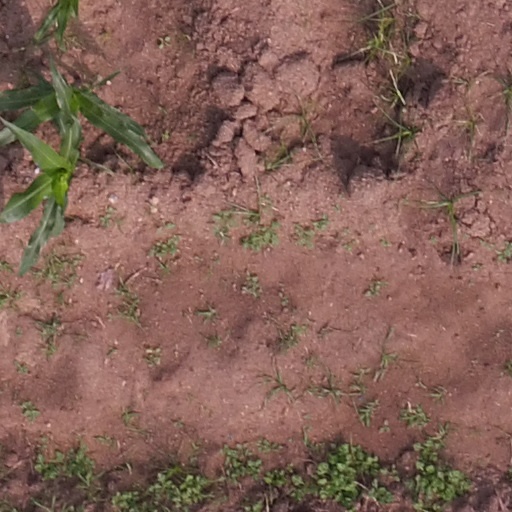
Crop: maize; corn